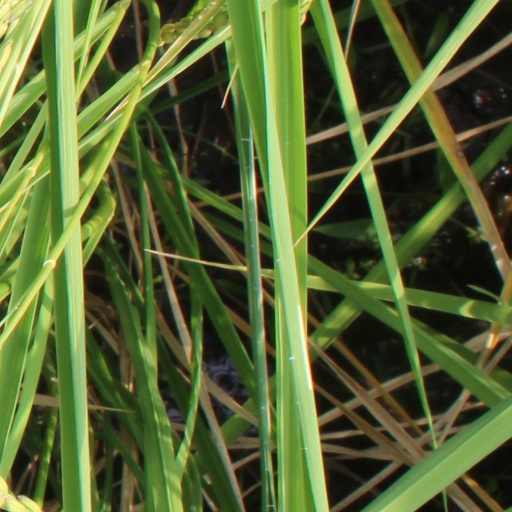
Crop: rice